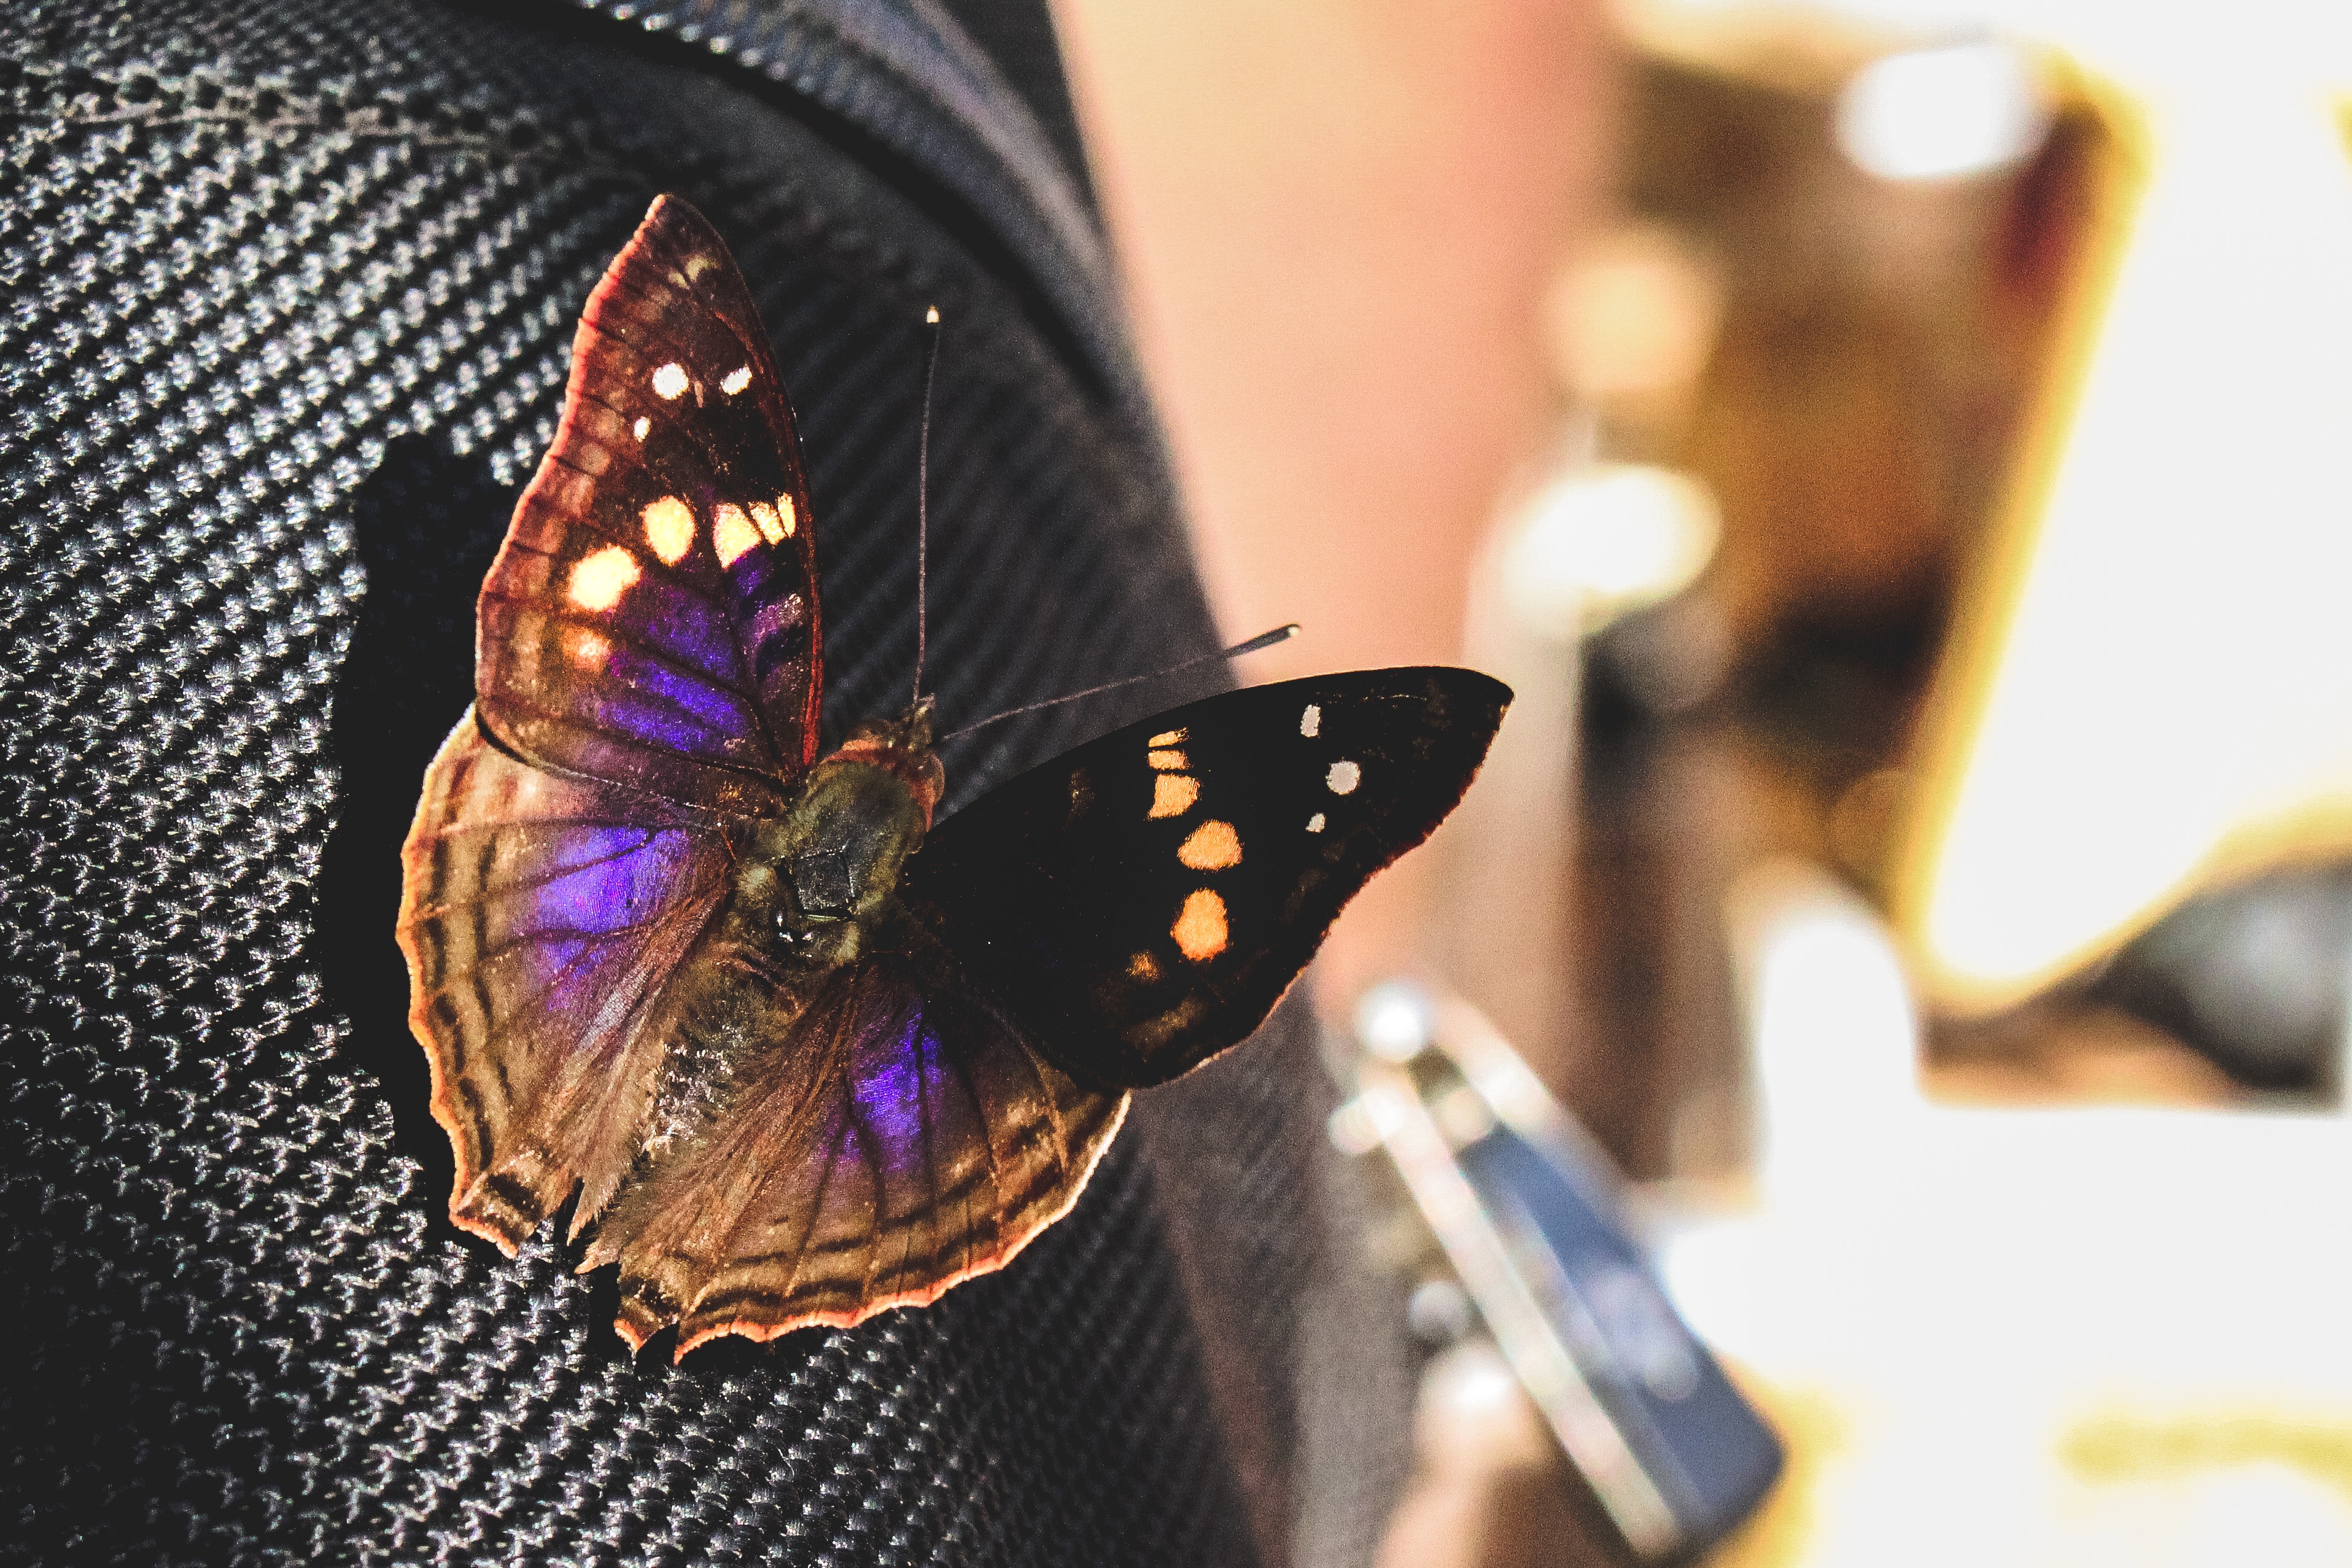
moths and butterflies, butterfly, Cynthia subgenus, insect, invertebrate, purple, pollinator, brush footed butterfly, macro photography, close up, riodinidae, moth, wing, monarch butterfly